Tomorrowland (festival)

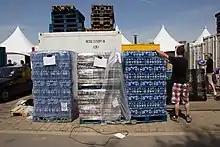
Festival workers supplying bottled water to the festival

Core is located away from the main festival area and in part of the surrounding forest. The stage incorporates the local woodland into its design and makes use of wooden paneling and soft lighting to give the stage a more natural atmosphere.